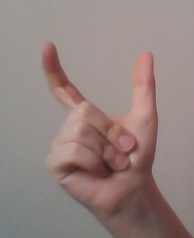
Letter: nun